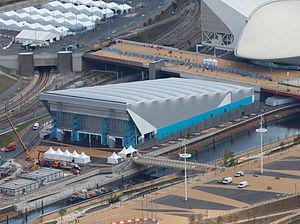
L'Aquatics Centre est un centre aquatique situé dans le Parc olympique de Stratford à Londres, conçu par l'architecte anglo-irakienne, Zaha Hadid, pour les Jeux olympiques d'été de 2012 à Londres, dévoilé fin 2008 et inauguré en 2011. Son architecture caractéristique et son toit courbé feront de ce site le plus visible pour les visiteurs rentrant dans le Parc olympique et l'un des plus proches du Stade olympique de Londres.